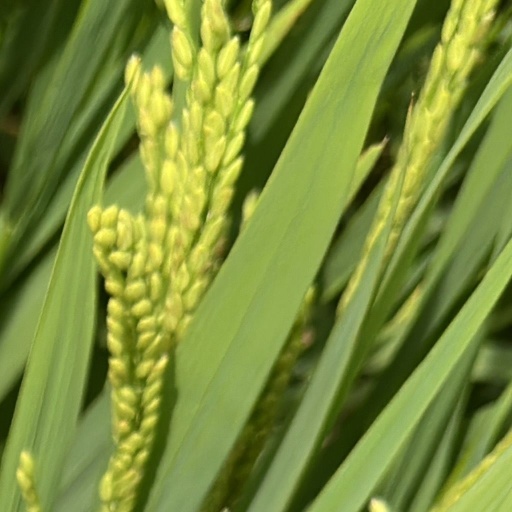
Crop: rice